Louis Laybourne Smith

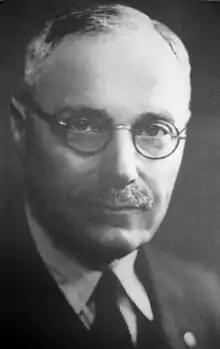
Smith in the 1920s/30s

Louis Edouard Laybourne Smith (1 April 1880 – 13 September 1965) was an Australian architect and educator in South Australia. Born in the Adelaide inner-southern suburb of Unley, he became interested in engineering and architecture while in the goldfields of Western Australia and later studied mechanical engineering at the School of Mines, serving an apprenticeship under architect Edward Davies. After graduating he accepted a position as a lecturer at the school, and was responsible for developing the first formal architecture course in the State in 1904. Between 1905 and 1914, he served as registrar at the school before leaving to join his long-time friend, Walter Bagot, at the architectural firm of Woods, Bagot and Jory. He remained with the firm until his death in 1965, and over the years was involved in a number of significant projects, including the South Australian National War Memorial and the original Australian Mutual Provident building on King William Street.